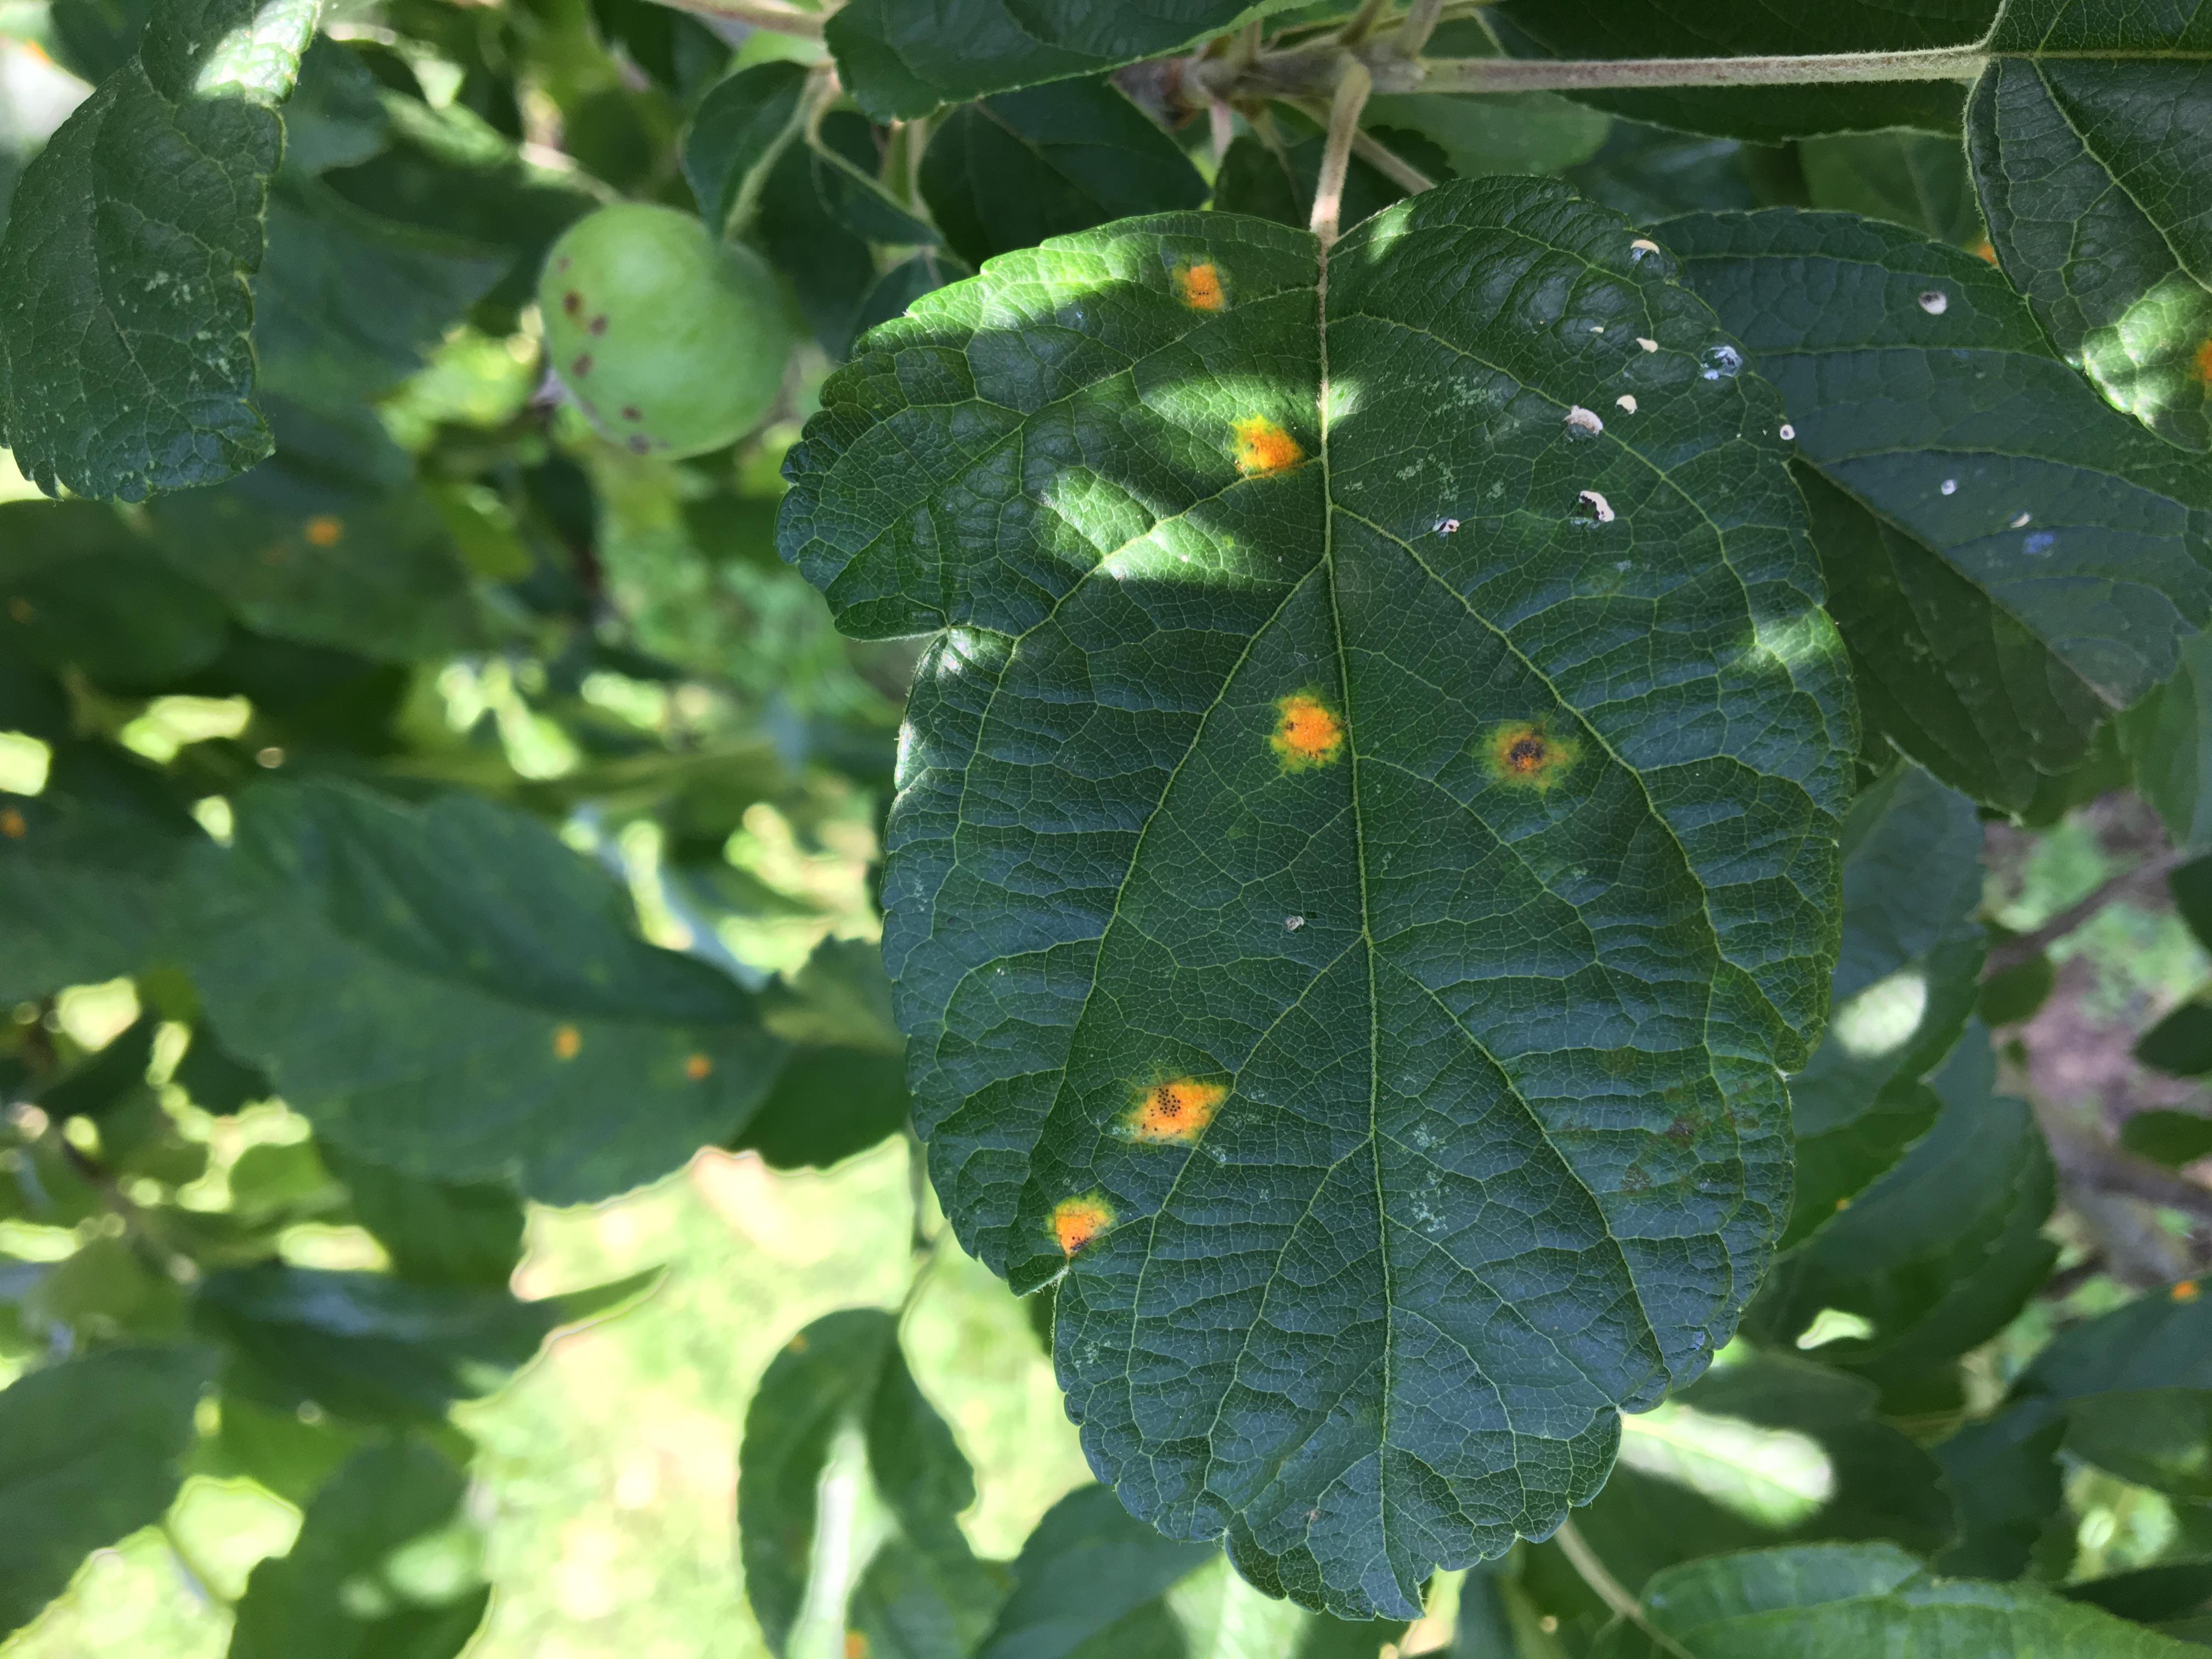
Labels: rust